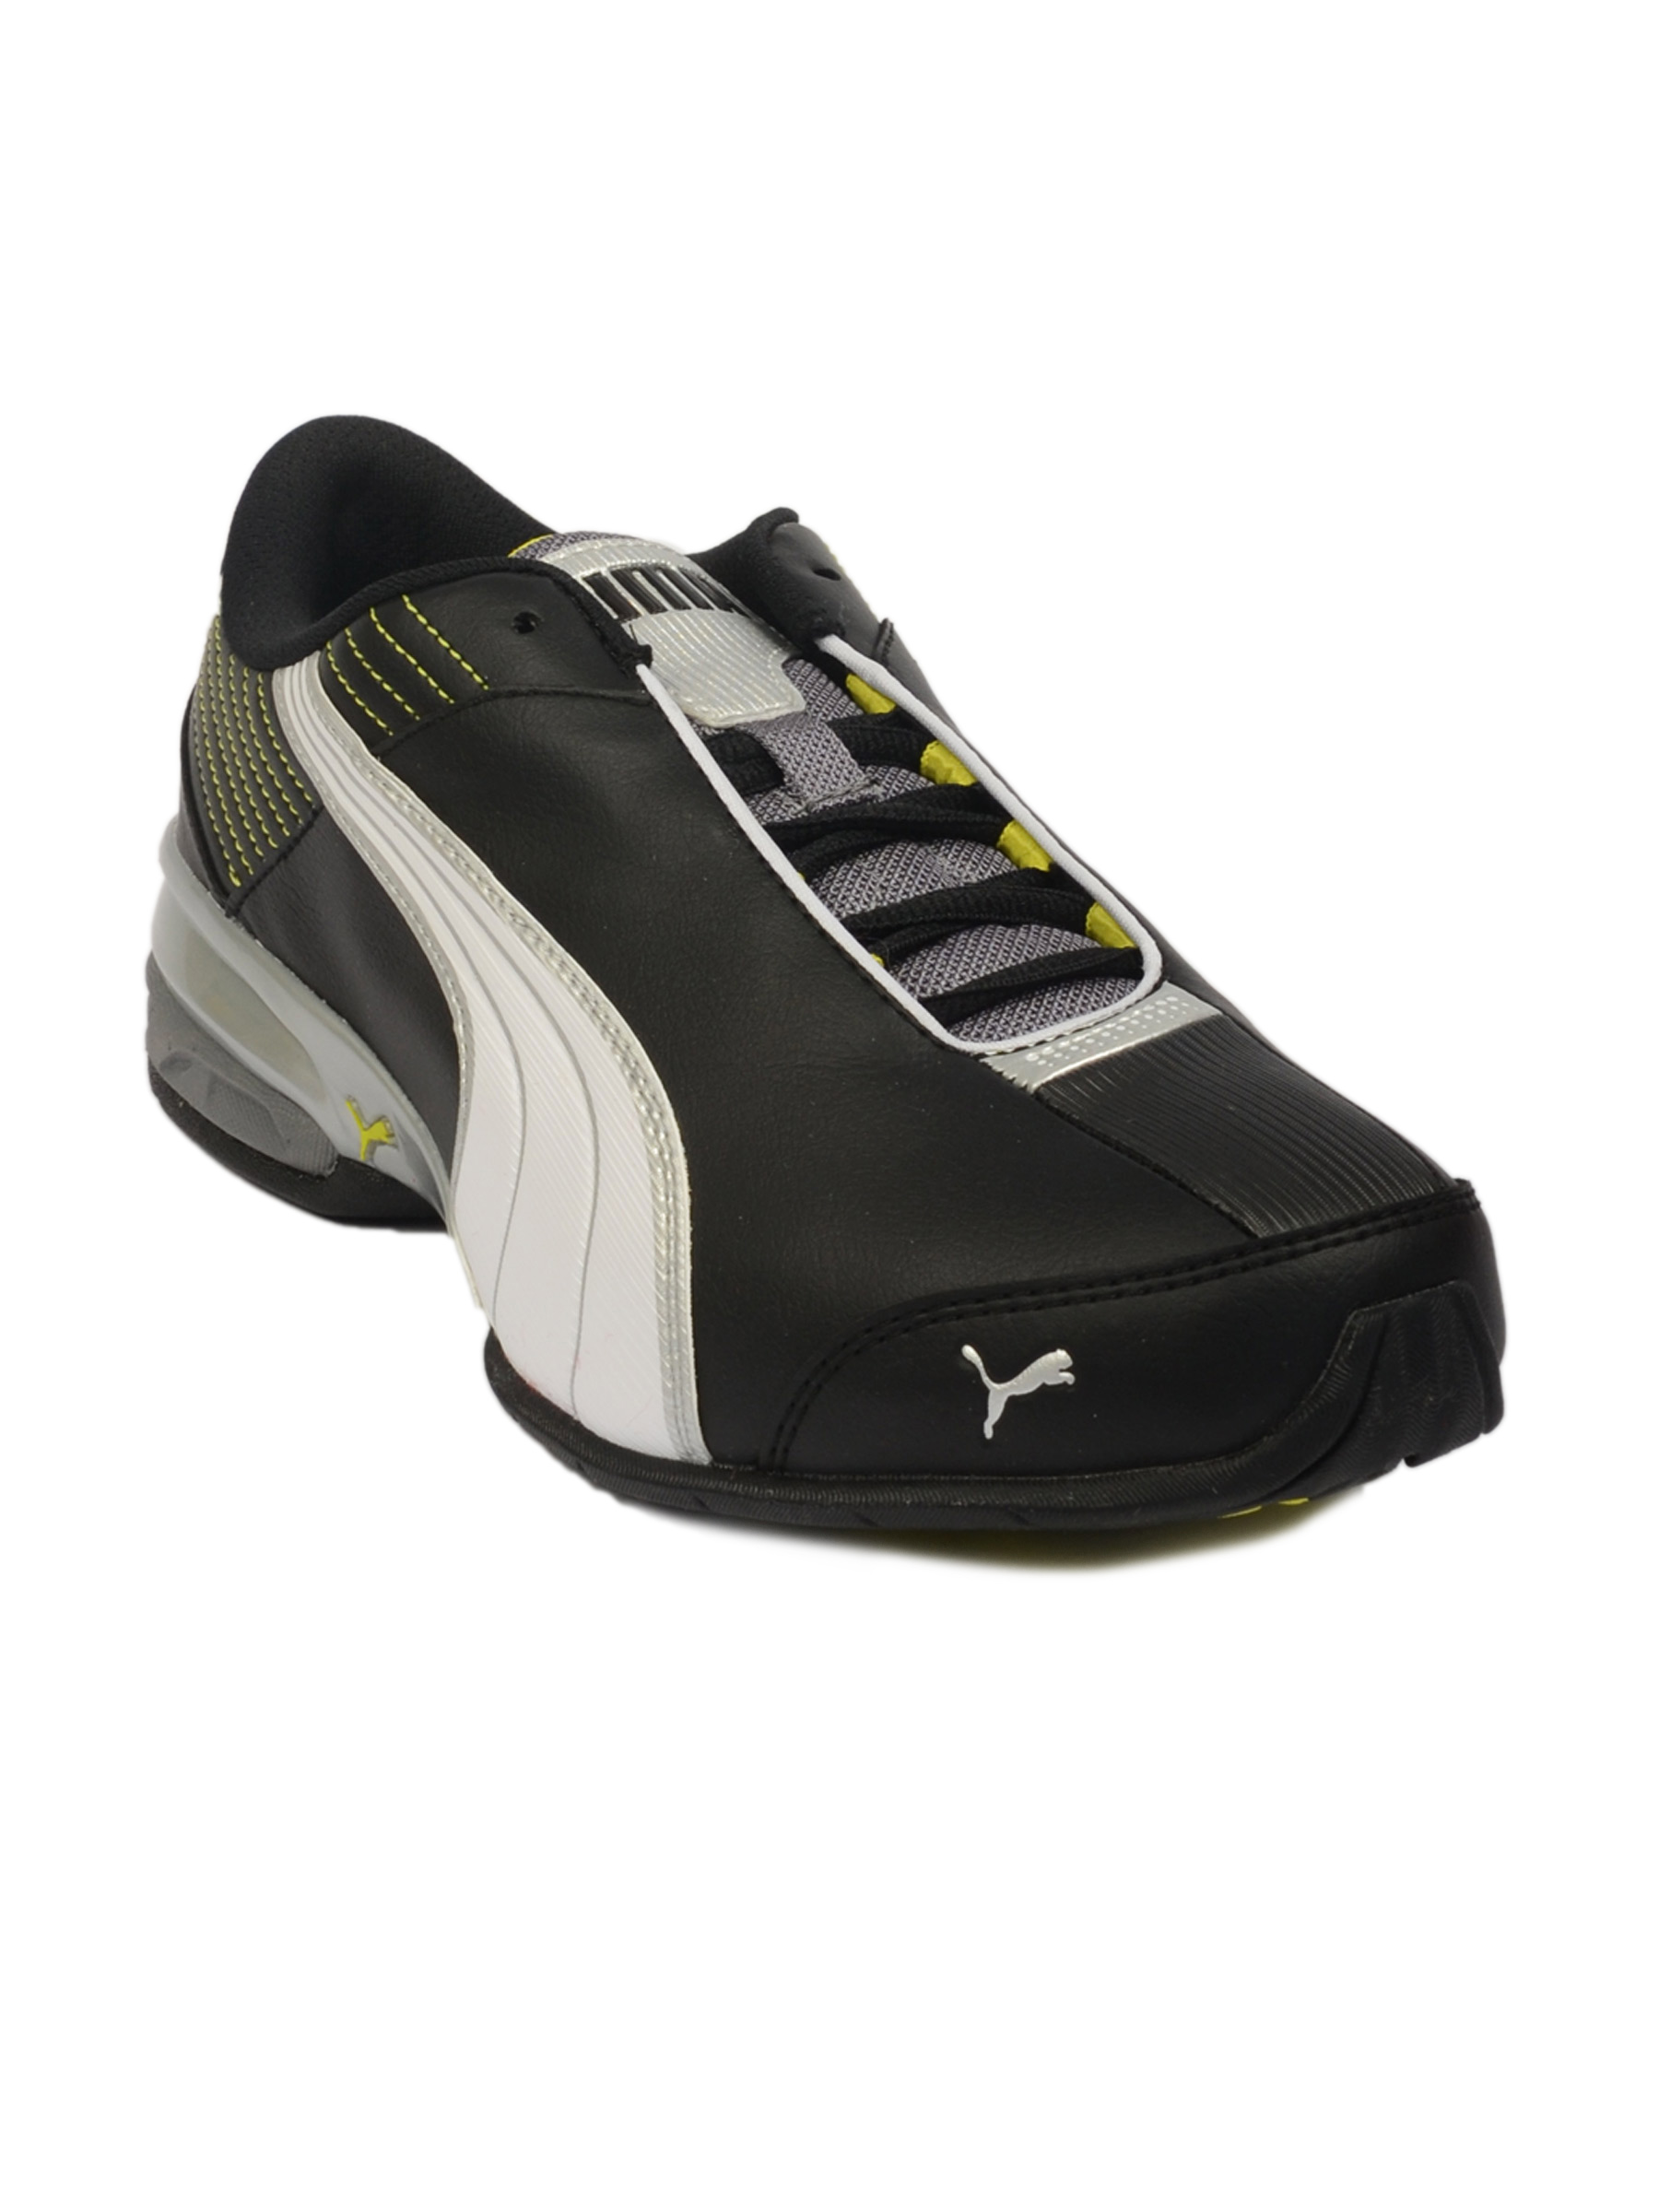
Puma Women Super Elevate Black Sports Shoes
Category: Footwear / Shoes / Sports Shoes
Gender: Women
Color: Black
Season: Fall 2011
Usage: Sports